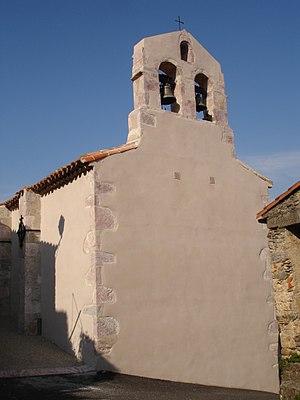
France, Aude (11), Montjoi, église
Montjoi est une commune française située dans le département de l'Aude, en région Occitanie.